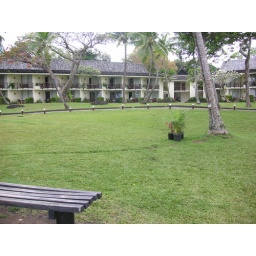
Ocean view rooms of the reef wing. We stayed in a ground floor room.